The Sicilians

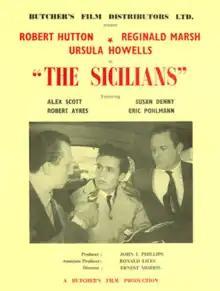
Theatrical release poster

The Sicilians is a 1964 British second feature film directed by Ernest Morris and starring Robert Hutton, Reginald Marsh and Ursula Howells. The screenplay was by Ronald Liles and Reginald Hearne.